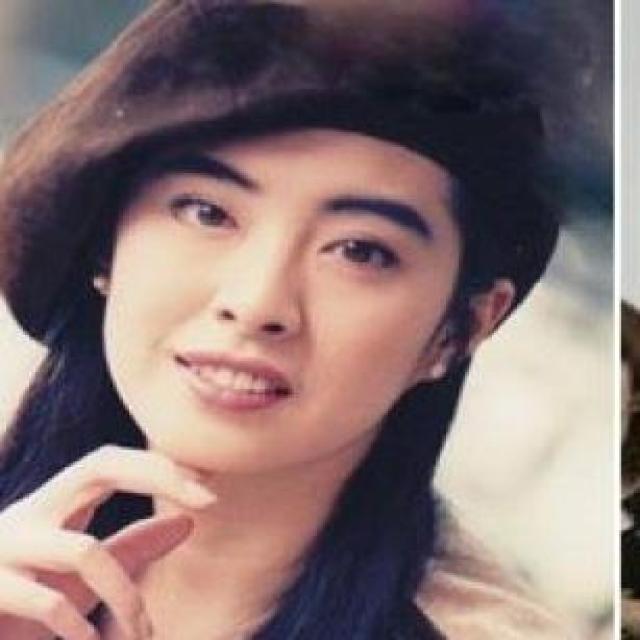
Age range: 21-44